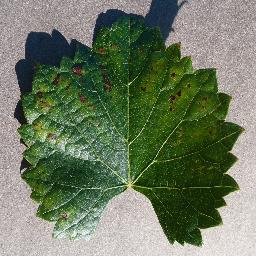
Label: Grape___Esca_(Black_Measles)